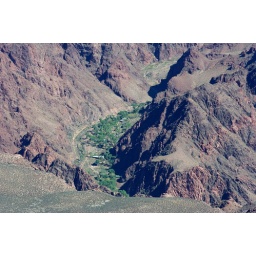
Detailed view of Phantom Ranch far below on the canyon floor from the South Rim of the Grand Canyon